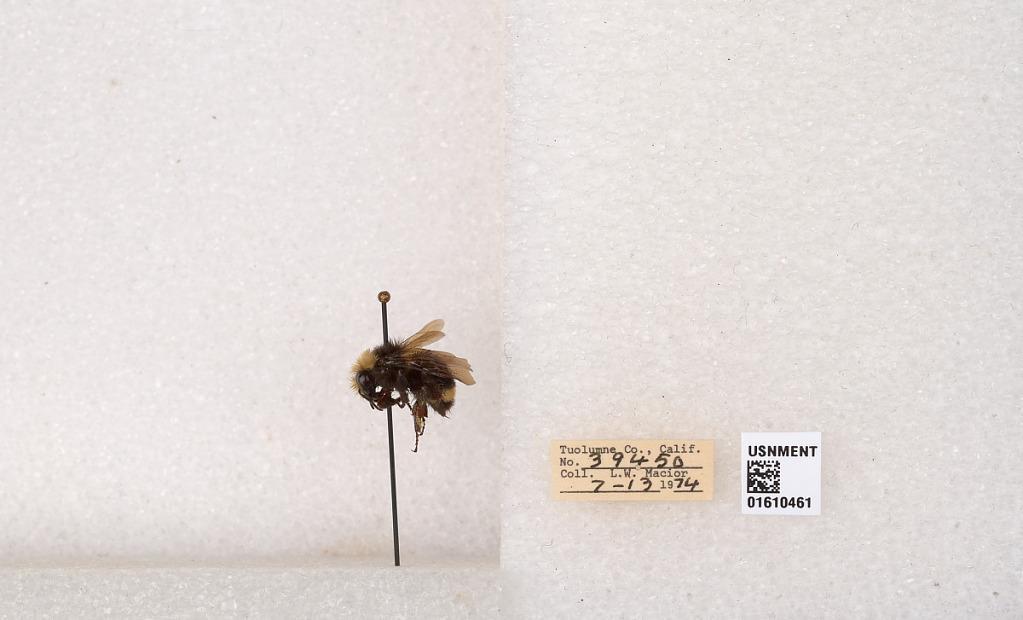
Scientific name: Bombus (Pyrobombus) vosnesenskii Radoszkowski
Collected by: L. Macior
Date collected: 1974-7-13
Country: United States
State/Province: California
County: Tuolumne
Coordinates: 37.9712, -120.228